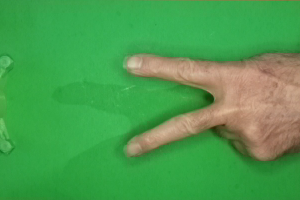
Label: scissors